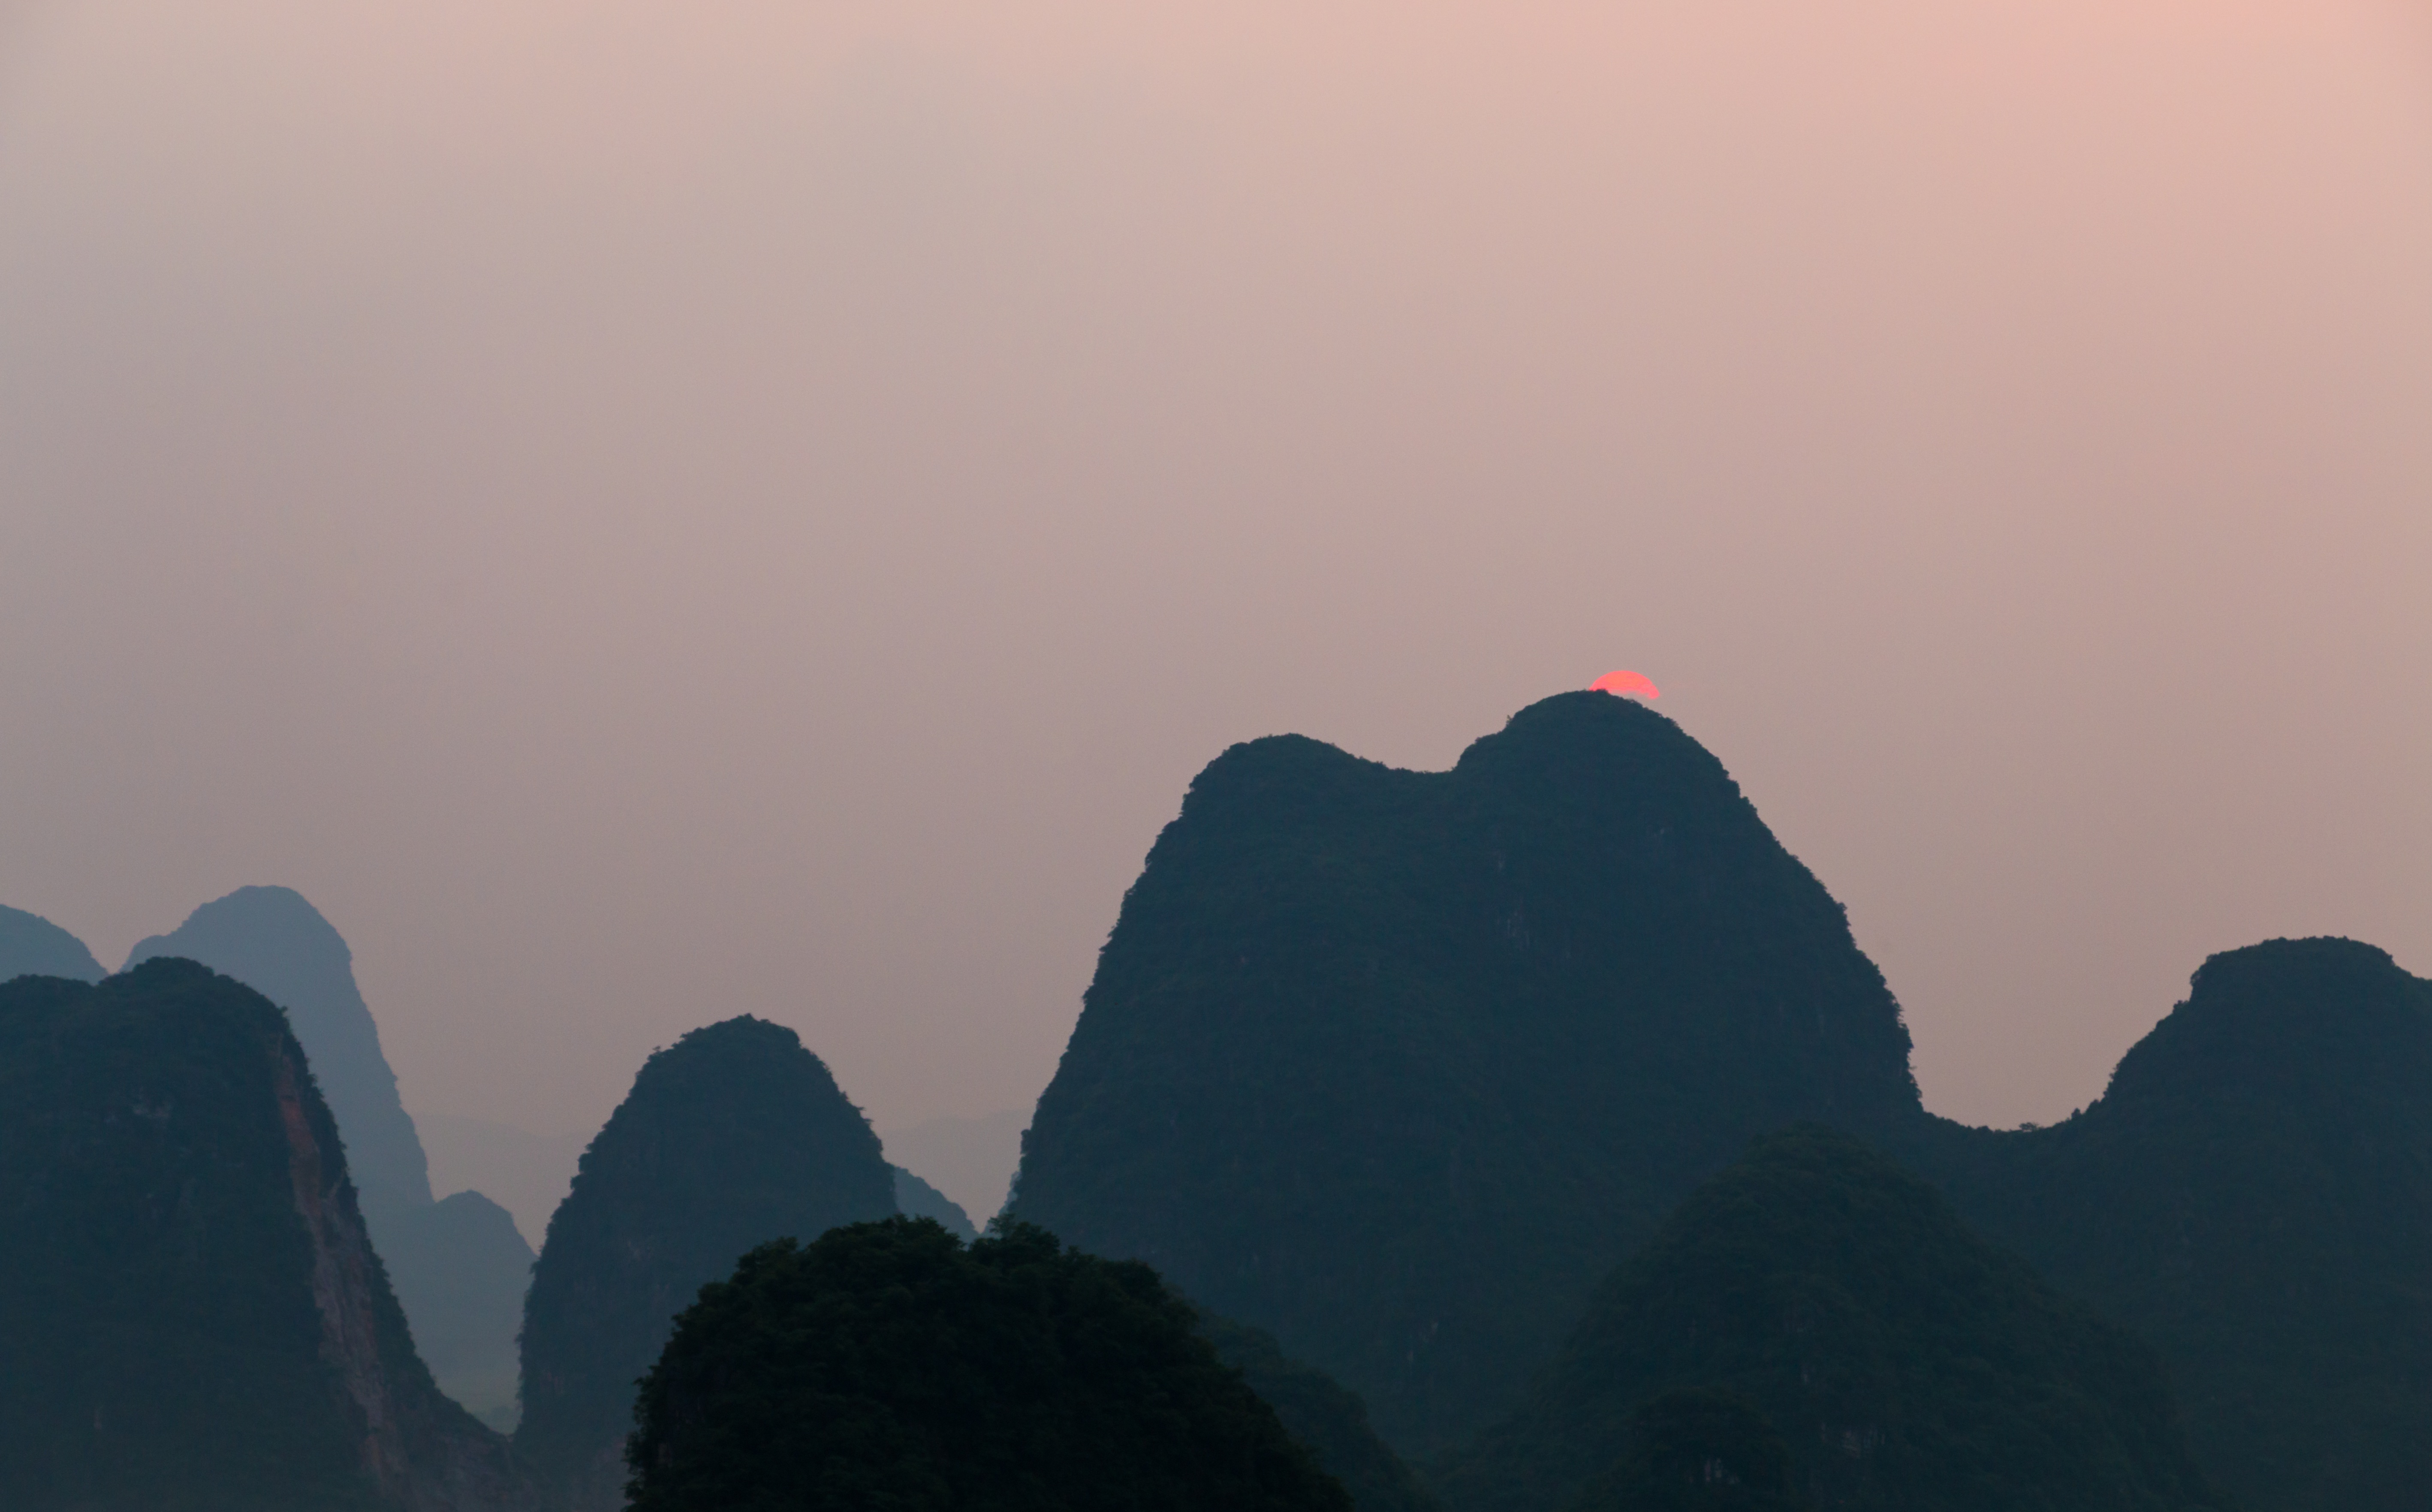
horizon, mountain, cloud, sky, sunrise, sunset, mist, morning, hill, dawn, atmosphere, mountain range, profile, dusk, evening, twilight, haze, beautiful, china, the night, guangxi, old hall hill, atmospheric phenomenon, atmosphere of earth, mountainous landforms